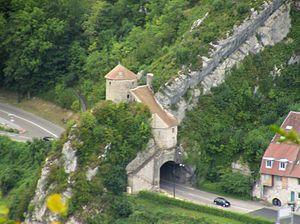
La porte Taillée de Besançon (Doubs)
La Porte taillée est un ouvrage militaire situé dans le centre historique de Besançon.